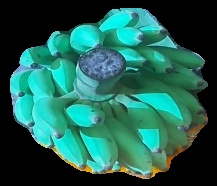
Variety: elakki-bale
Grade: grade2